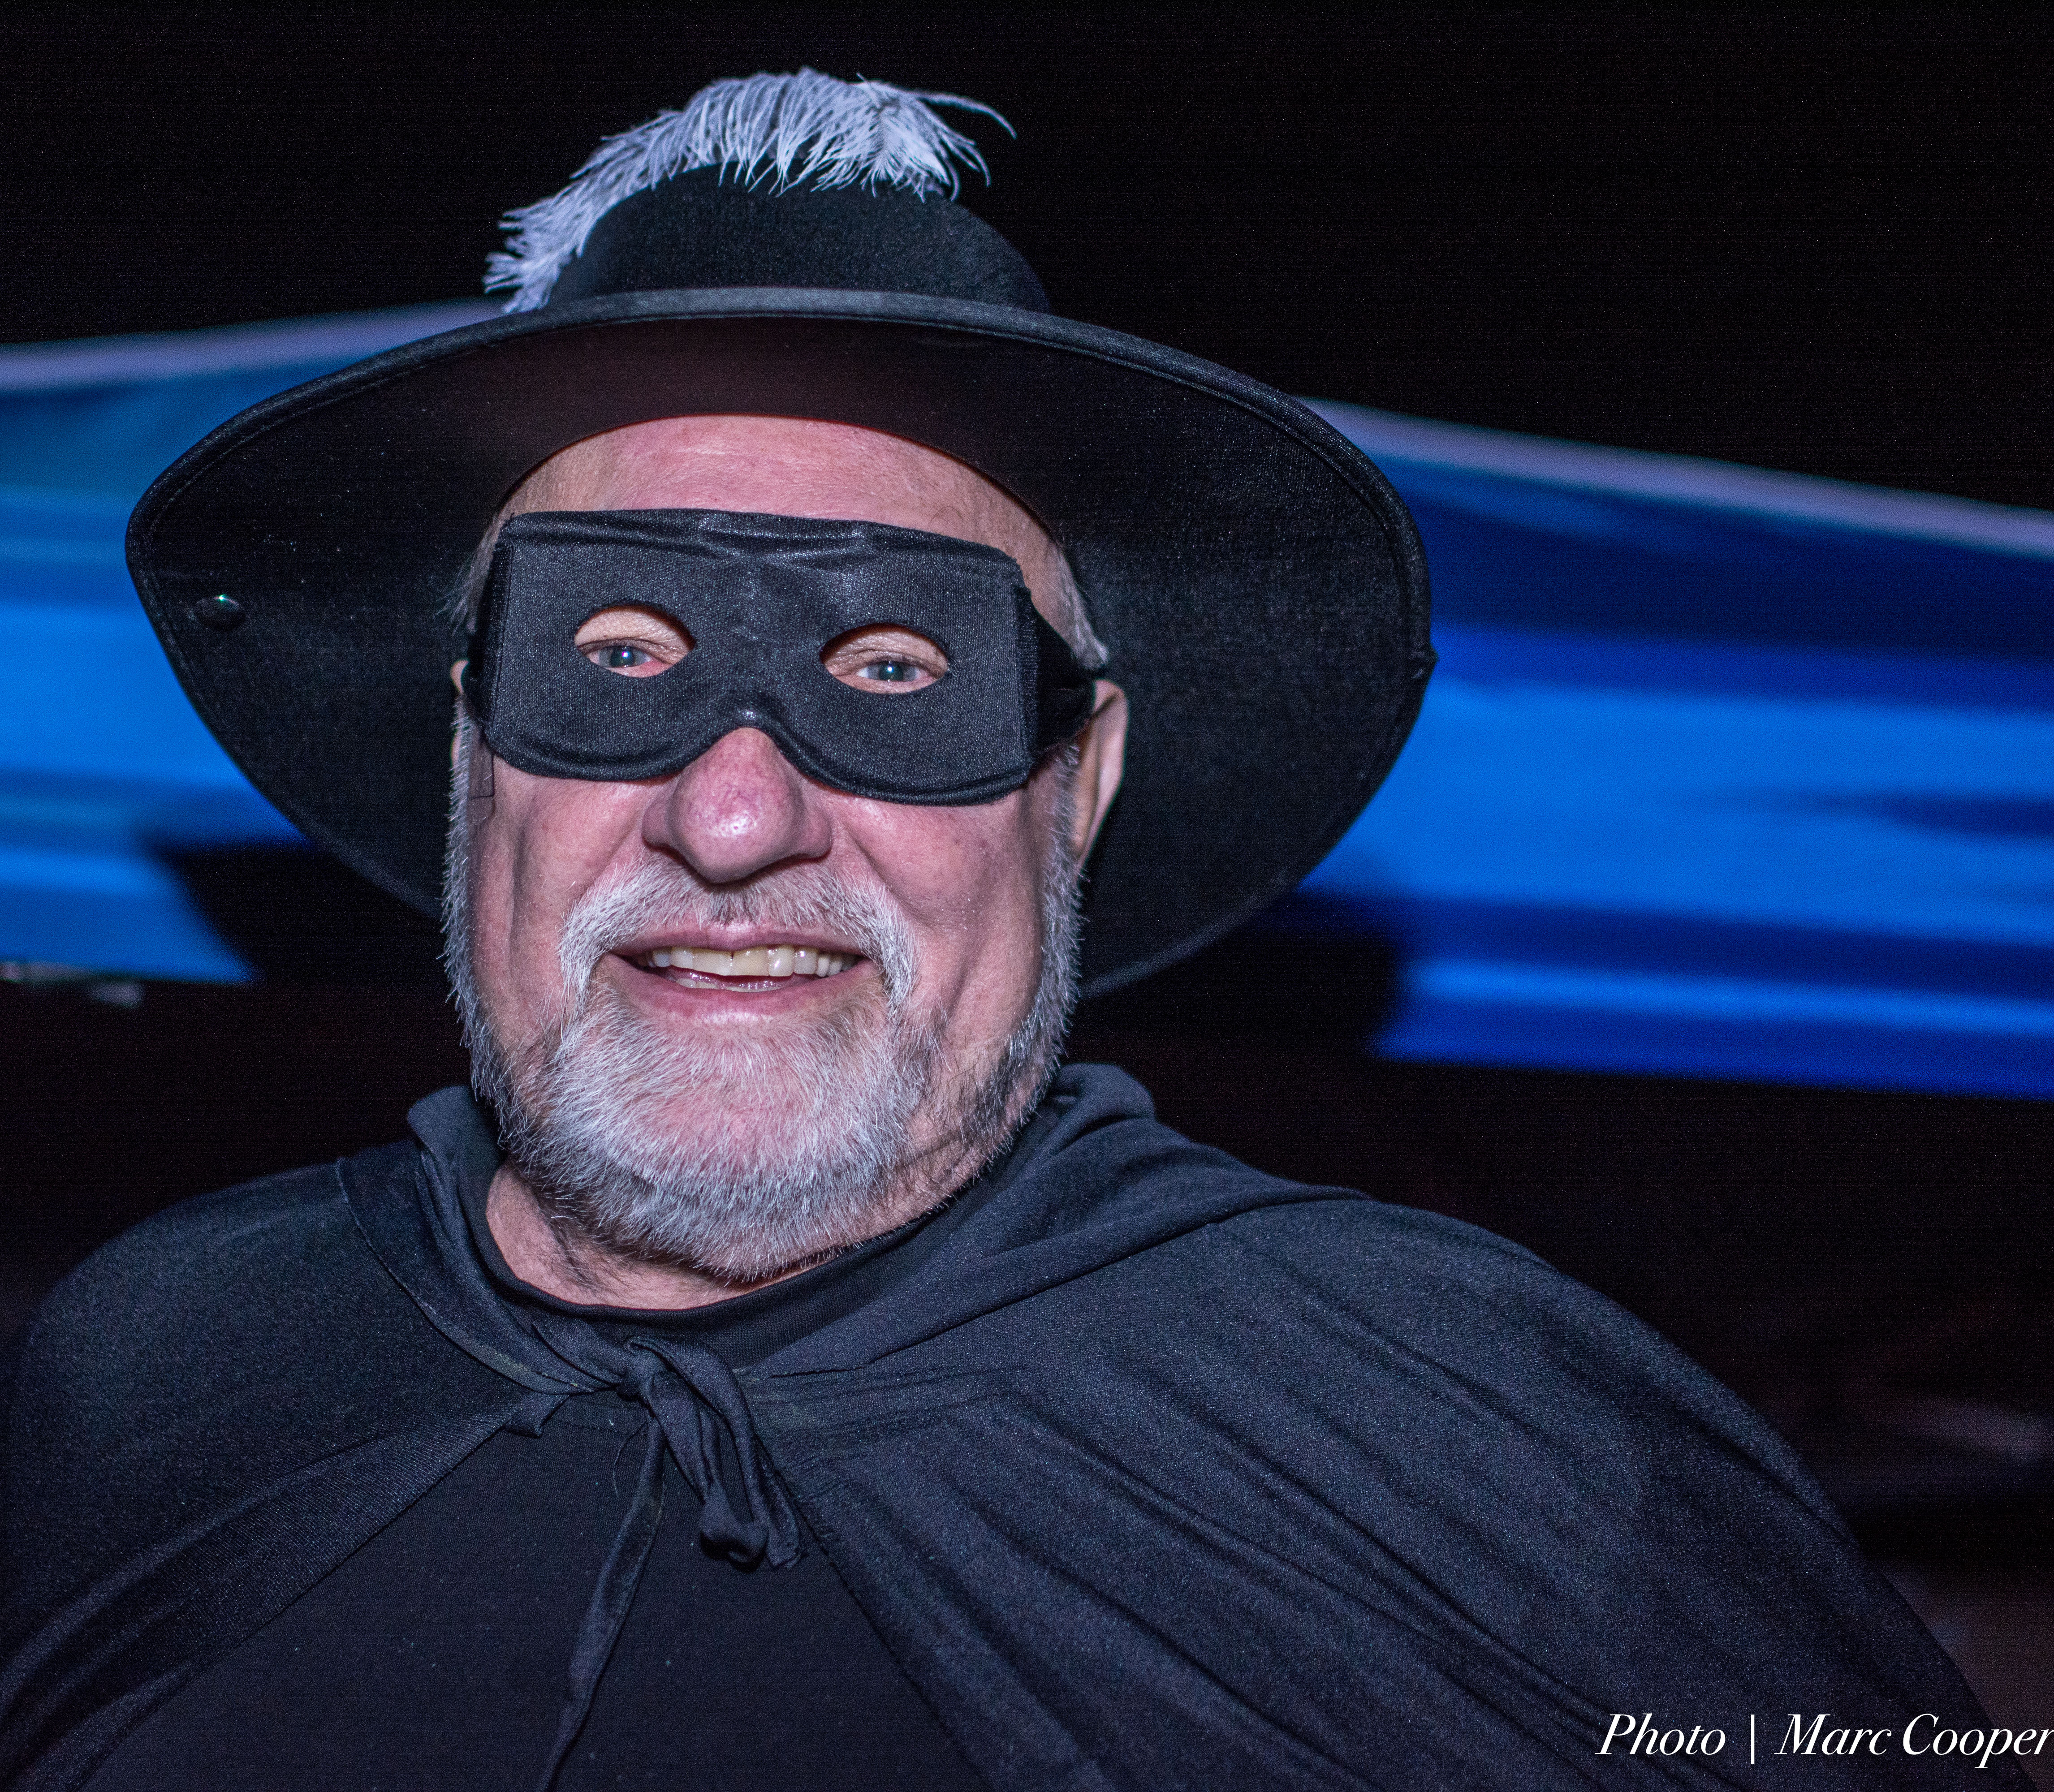
man, portrait, blue, cool image, glasses, i, facial hair